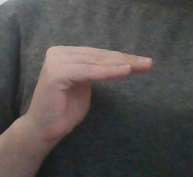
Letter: haa